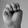
ASL letter: M